African Writers Trust

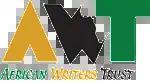

The African Writers Trust (AWT) was established in 2009 as "a non-profit entity which seeks to coordinate and bring together African writers in the Diaspora and writers on the continent to promote sharing of skills and other resources, and to foster knowledge and learning between the two groups."